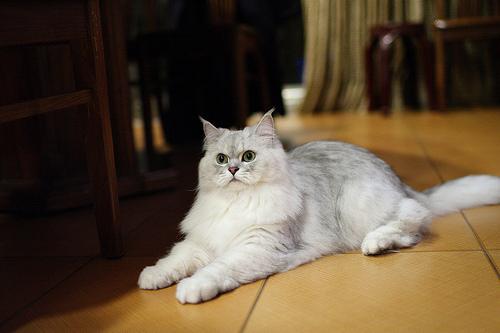
Breed: Persian